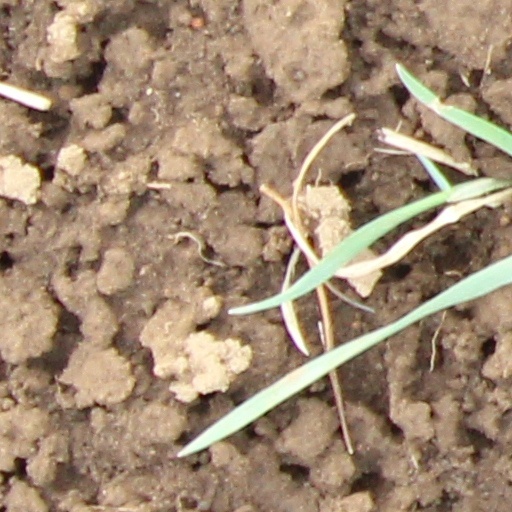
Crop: wheat